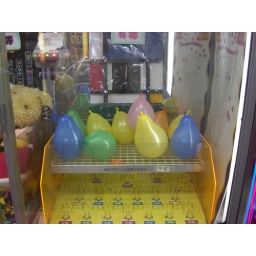
.......:D can be found in the same building as Kyoto tower is in, 2nd floor if i remember right.